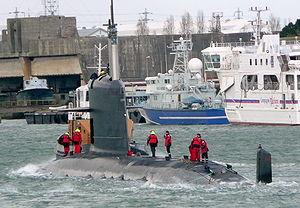
Cet article dresse la liste des sous-marins français de manière chronologique et selon leur classe. Seuls sont recensés les sous-marins militaires opérationnels construits en France ou utilisés par la Marine nationale.
La classe Scorpène est un type de sous-marin à propulsion classique de nouvelle génération développé et fabriqué en France par Naval Group en coopération avec l'industriel espagnol Navantia à des fins de ventes à l'exportation, Naval Group étant autorité de conception des Scorpène. Le Chili et la Malaisie ont déjà passé commande de deux de ces sous-marins chacun, l'Inde et le Brésil ont commandé respectivement 6 et 4 unités avec un transfert de technologie.